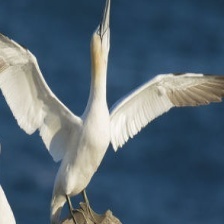
Species: NORTHERN GANNET
Scientific name: MORUS BASSANUS